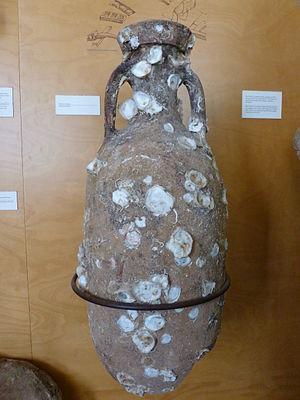
Le musée de la Mer est un musée situé dans la ville de Peñíscola. Il occupe l'ancien bâtiment Les Costures. Ce musée constitue une attraction supplémentaire pour la vieille ville. Le Musée montre aux visiteurs la vie d'autrefois du monde de la mer par des panneaux qui contiennent des informations, des photographies, des dessins et des gravures anciennes. L'entrée est gratuite. Il propose également des supports et expose des espèces vivantes. Le Musée a reçu la visite de 50 000 personnes en deux mois en 2001.